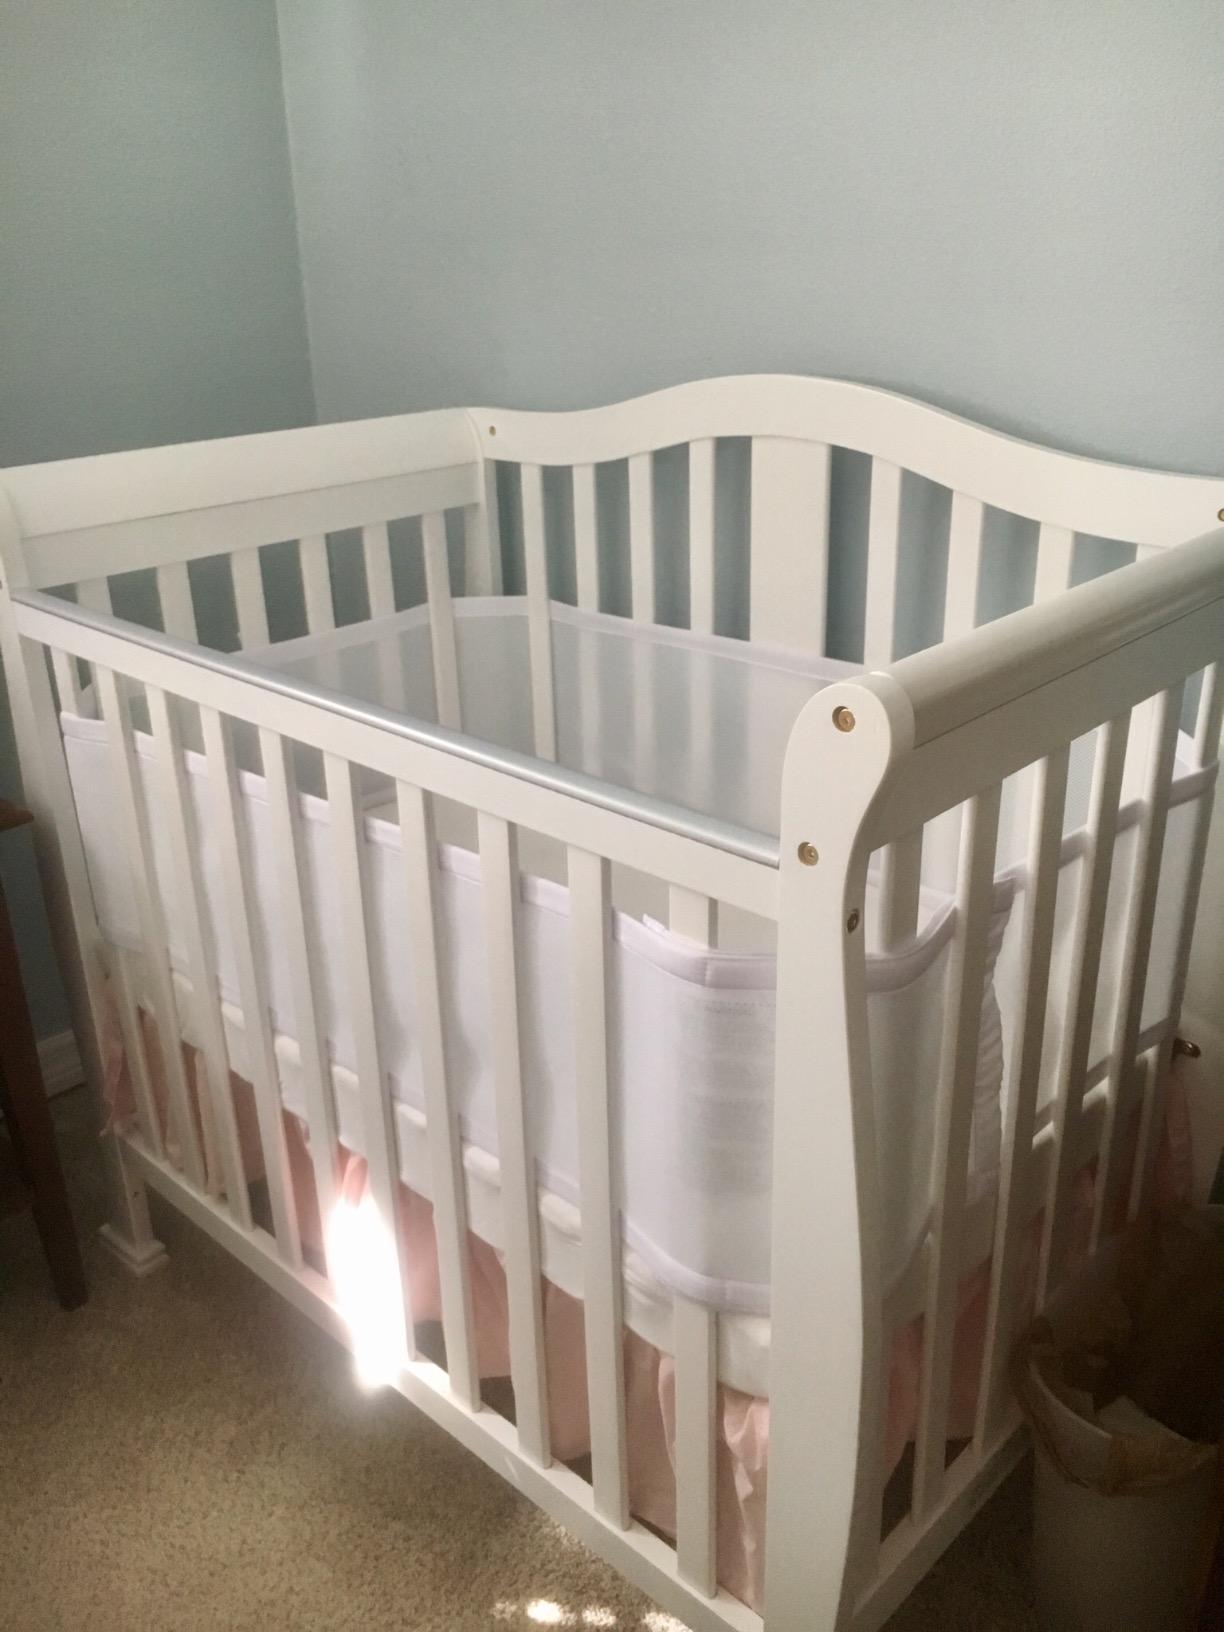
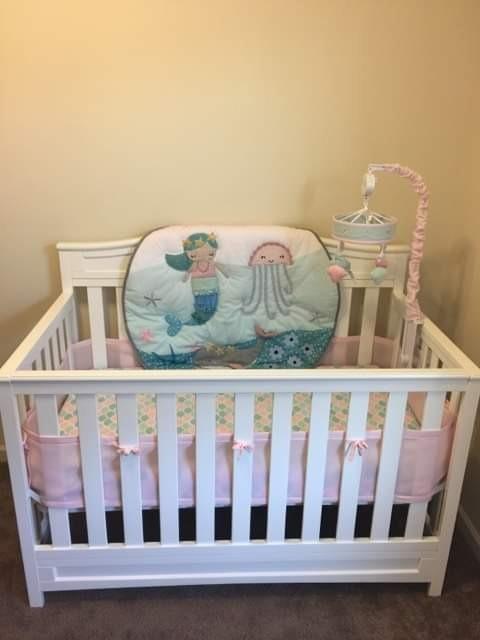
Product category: products_crib
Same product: no